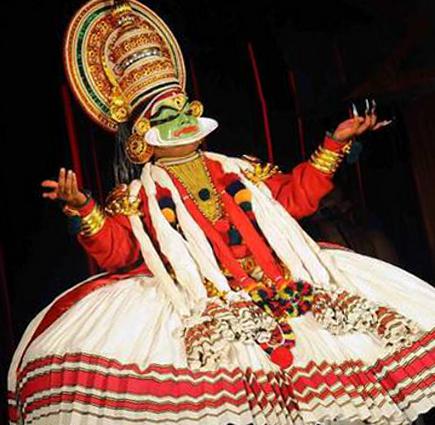
Dance form: kathakali